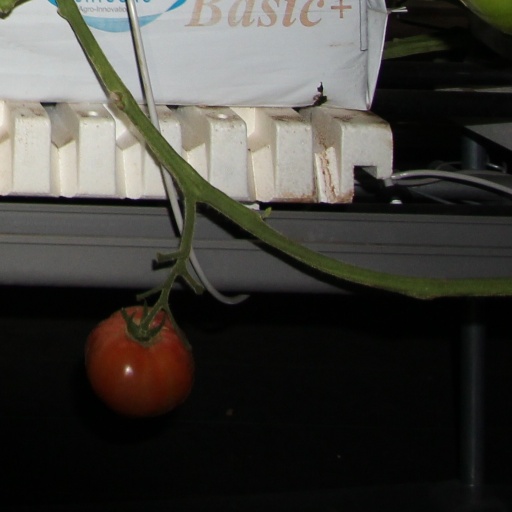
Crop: tomato